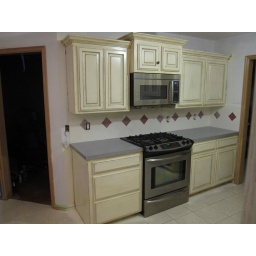
Arcadia white in a laquer paint with a Vandyke brown glaze using a clean wipe technique